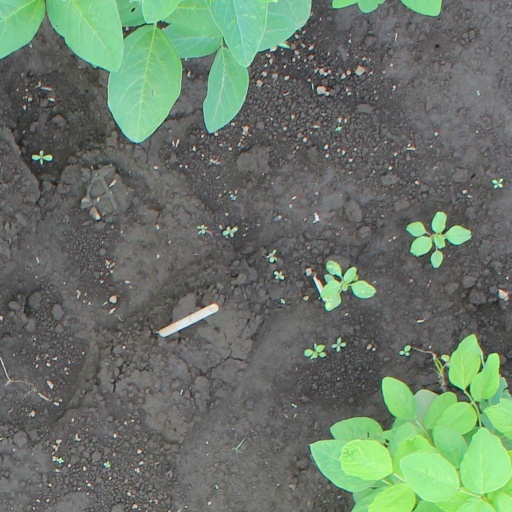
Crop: soybean